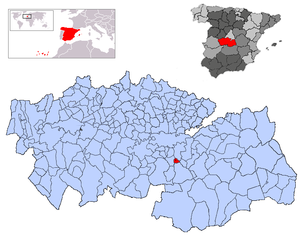
Chueca est une commune d'Espagne de la province de Tolède dans la communauté autonome de Castille-La Manche.